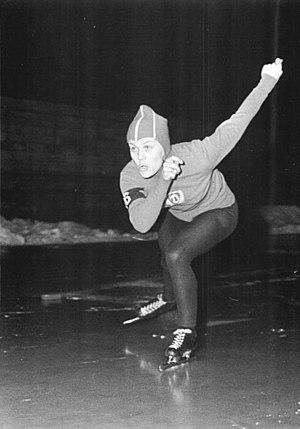
Helga Haase, née le 9 juin 1934 à Dantzig et morte le 16 juin 1989 à Berlin, est un patineuse de vitesse allemande.